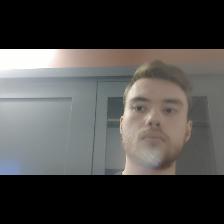
Label: Human